You Are the One (Argentine TV series)

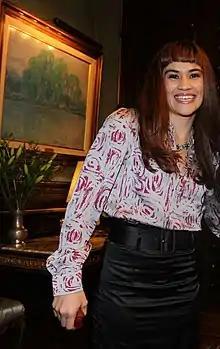
The boxer Marcela Acuña trained Natalia Oreiro and appeared as a guest star in the show.

The program featured several guest stars, who appeared in secondary or support roles in several episodes. Some guest starssuch as the singers Chayanne, Ricky Martin and Julieta Venegasplayed themselves within the fiction of the program. Venegas' song "Tu Nombre" is used as a background song in romantic settings. Marcela Acuña appeared twice, playing herself in a match against Oreiro's character. The appearance of actress Leticia Brédice was nominated for the "best cameo in fiction" category at the Martín Fierro Awards; the prize was given to Nora Cárpena. Actress Reina Reech delayed other projects to take part in the program.